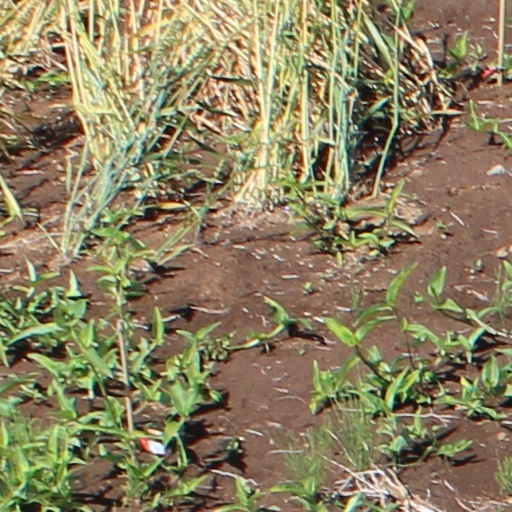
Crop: wheat